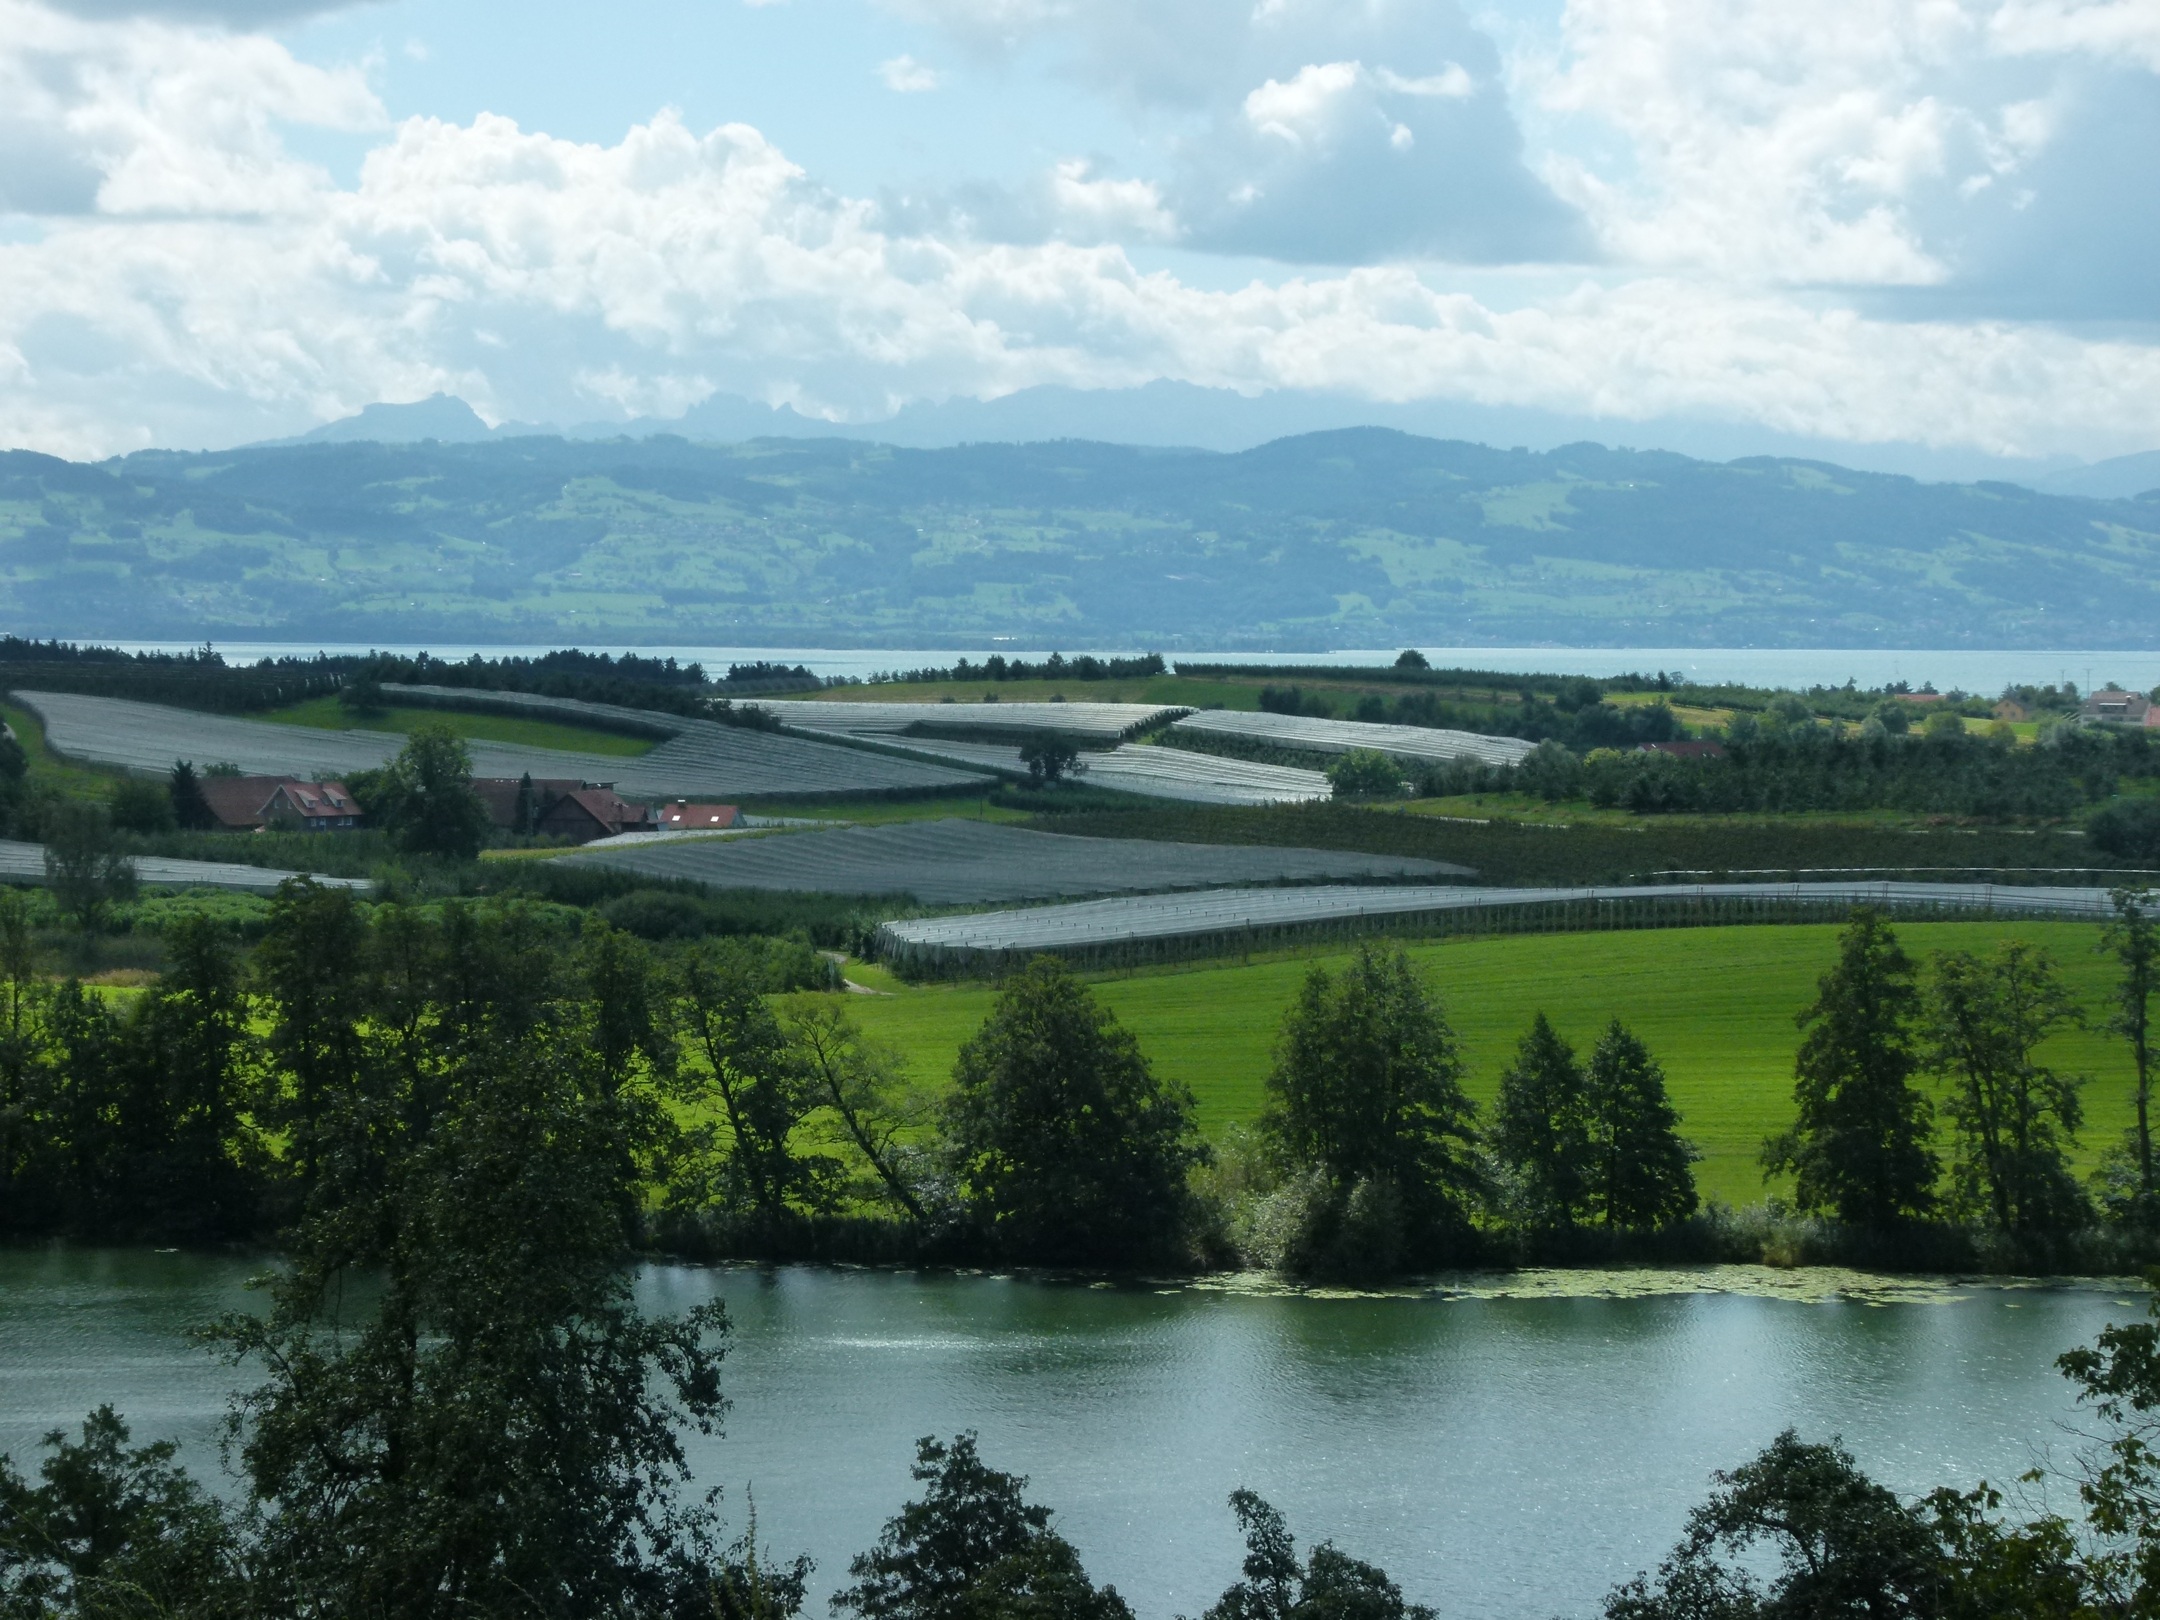
landscape, water, nature, structure, hiking, hill, lake, river, pond, reflection, reservoir, mountains, wetland, lakes, orchards, loch, recovery, lake constance, rural area, aerial photography, sport venue, growing area